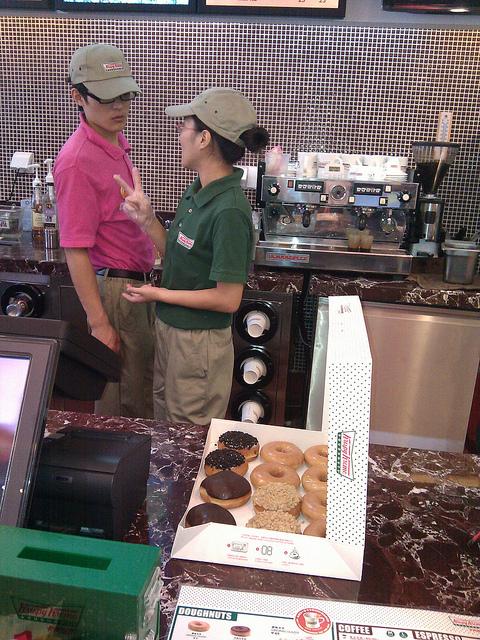
Two people are in a kitchen with a doughnut box full of doughnuts.